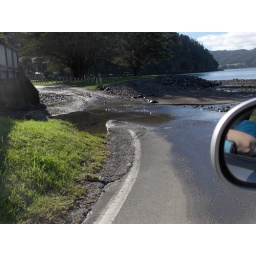
there had been a lot of rain recently, and the water was up over the road at one part!